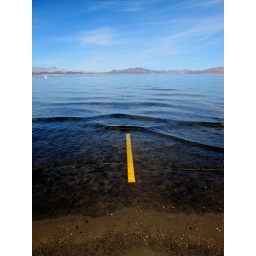
This road led straight in water